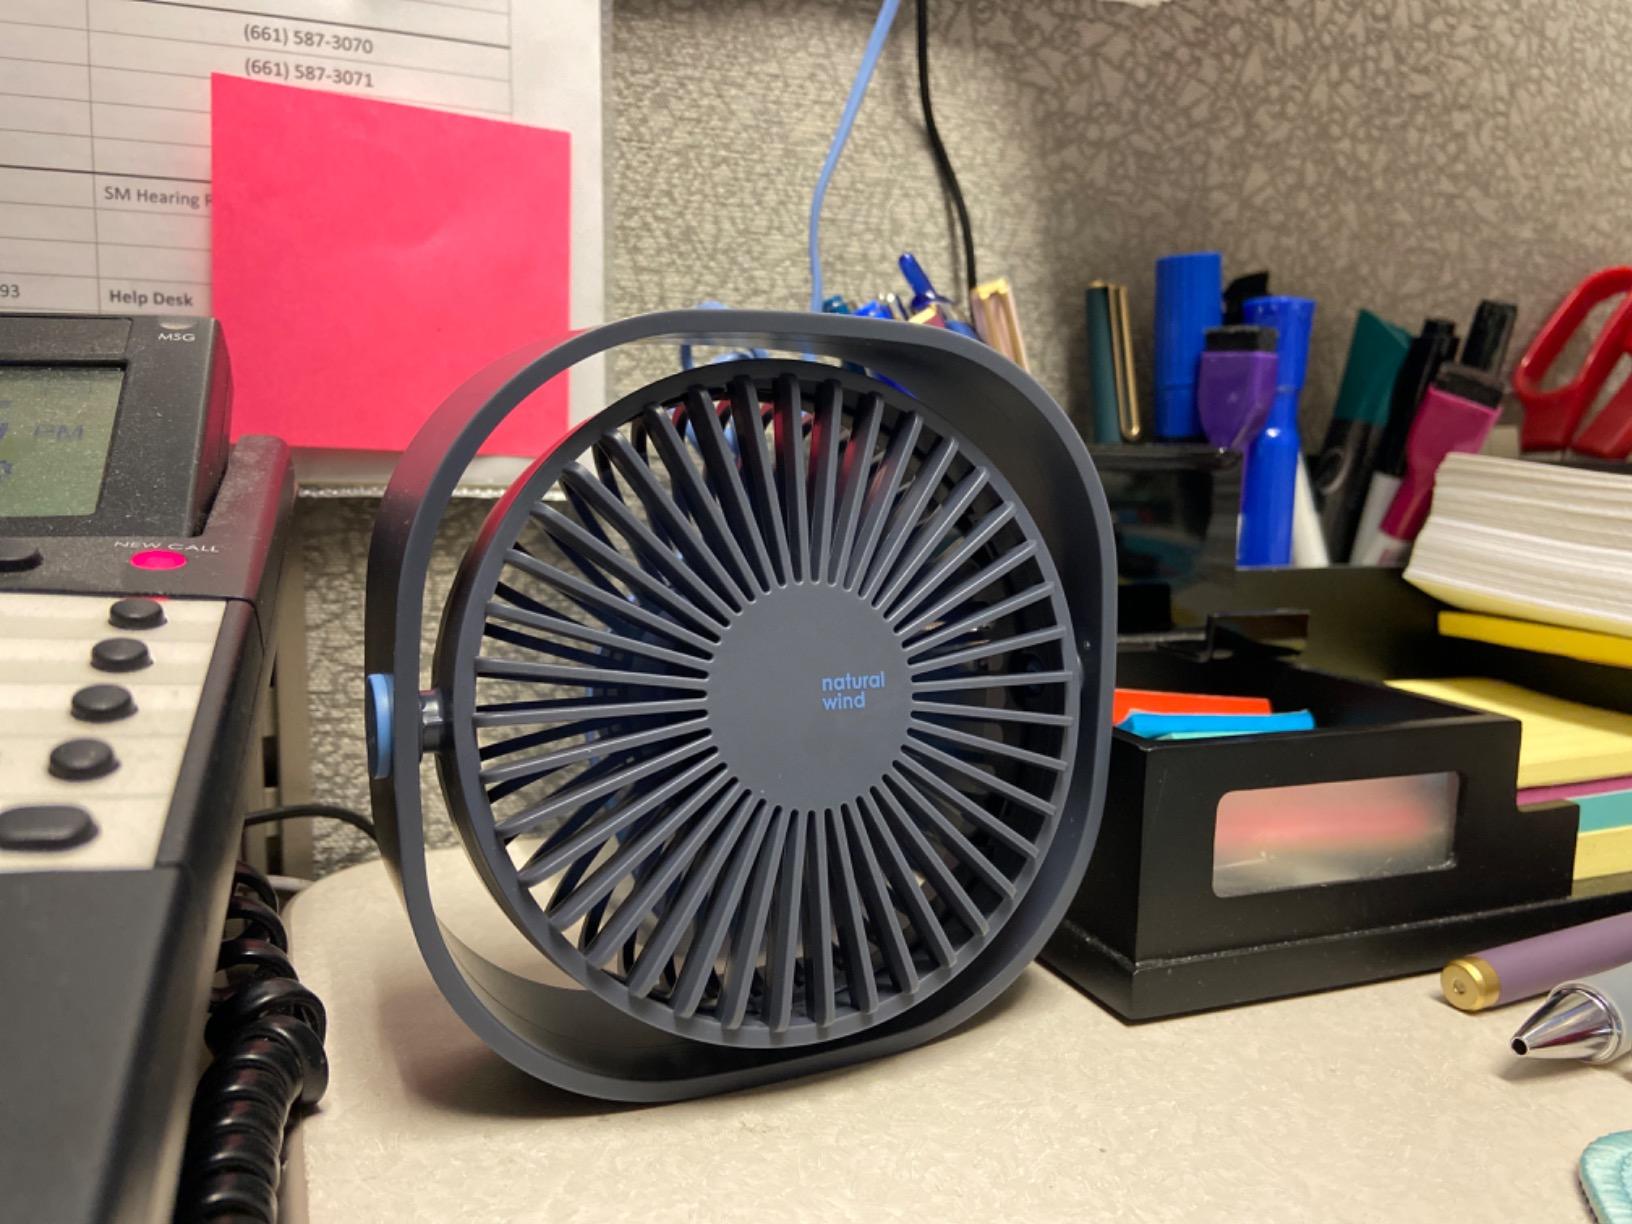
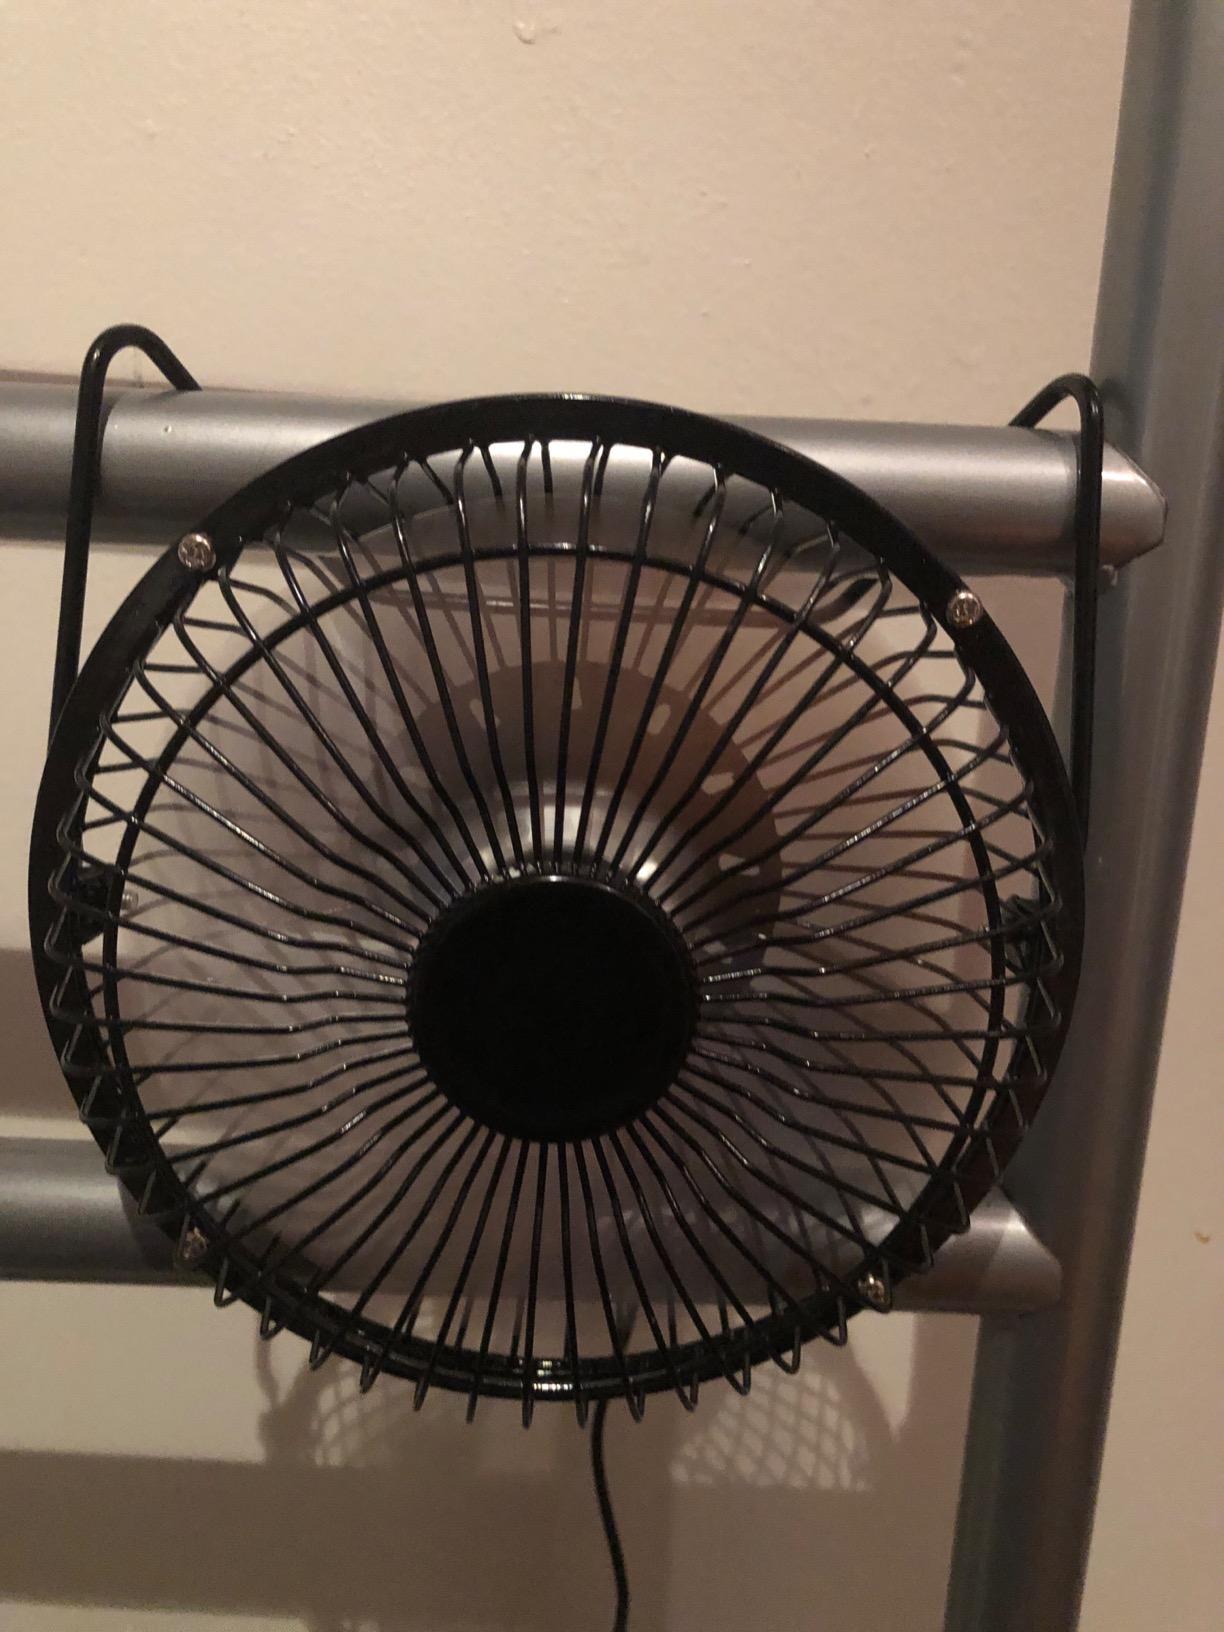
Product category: fan
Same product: no